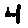
Label: 4